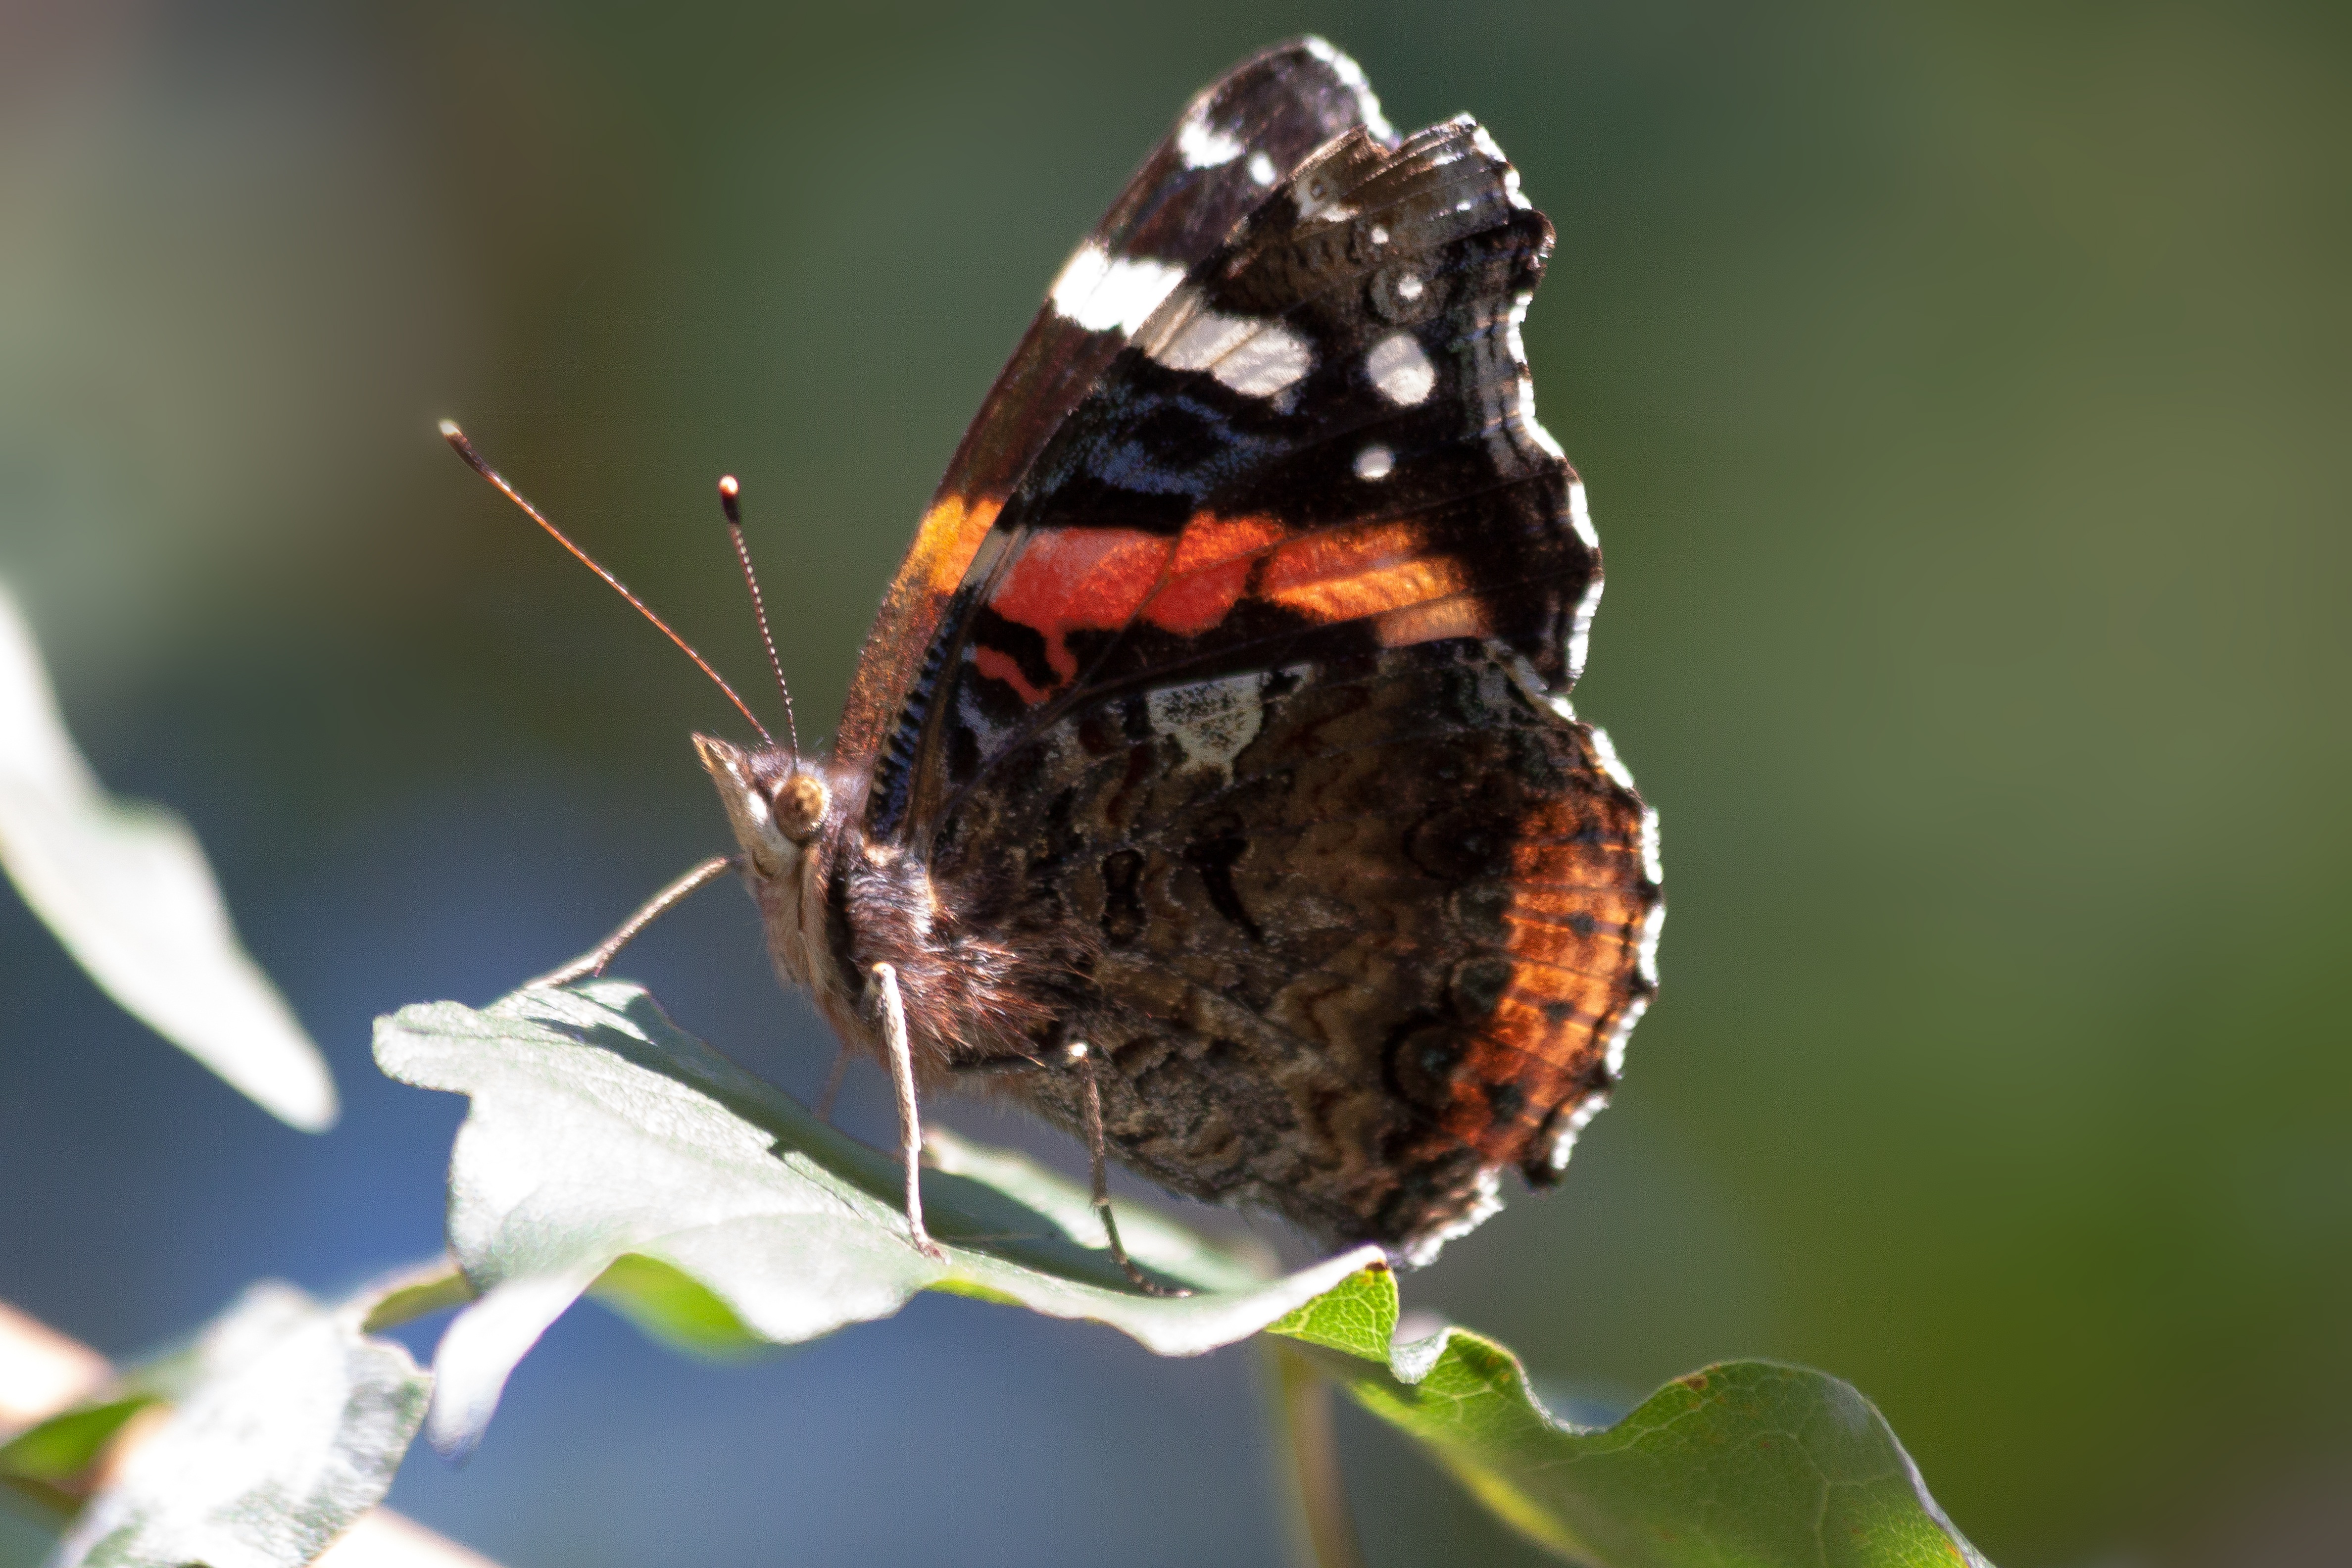
nature, white, photography, leaf, flower, animal, red, insect, macro, autumn, brown, butterfly, black, colorful, fauna, invertebrate, close up, shimmer, admiral, macro photography, arthropod, summer lilac, edelfalter, pollinator, vanessa atalanta, patch butterflies, underside of wings, moths and butterflies